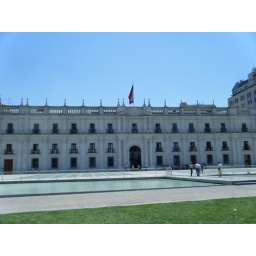
La moneda (equivalent of white house in downtown santiago)